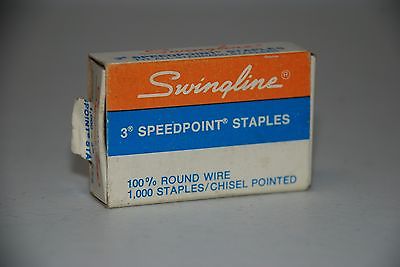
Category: stapler